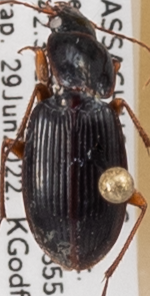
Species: Synuchus impunctatus
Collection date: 2022-06-29
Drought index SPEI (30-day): -0.8
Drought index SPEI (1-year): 1.01
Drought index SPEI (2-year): -0.32